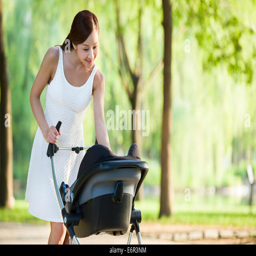
young woman taking a walk with her baby in pram